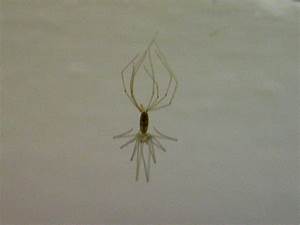
Label: ragno